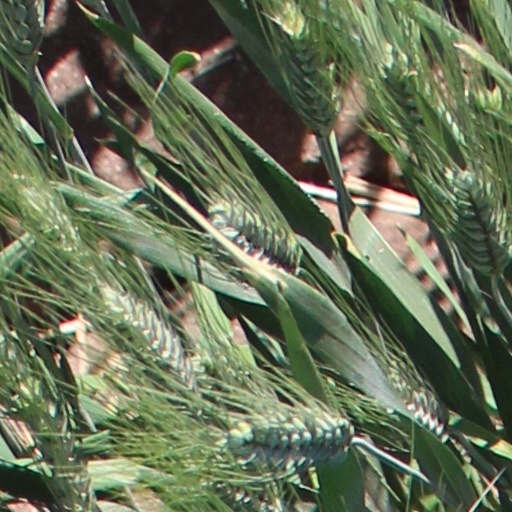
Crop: wheat